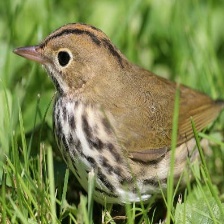
Species: OVENBIRD
Scientific name: SEIURUS AUROCAPILLA